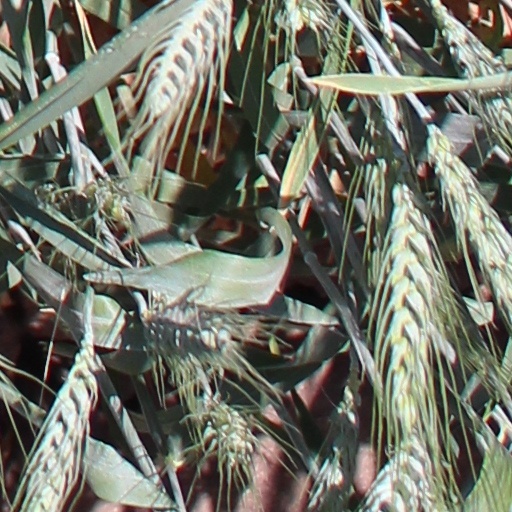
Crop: wheat